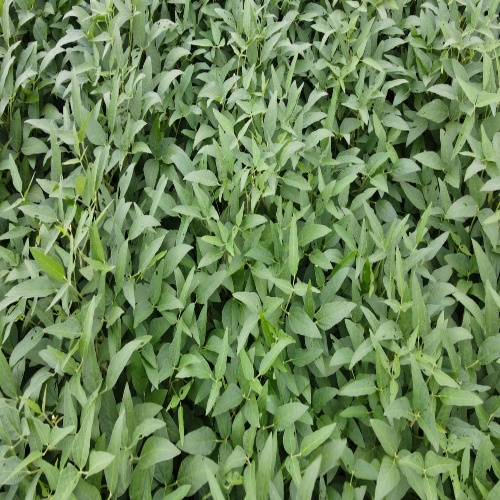
Label: Diabrotica_speciosa